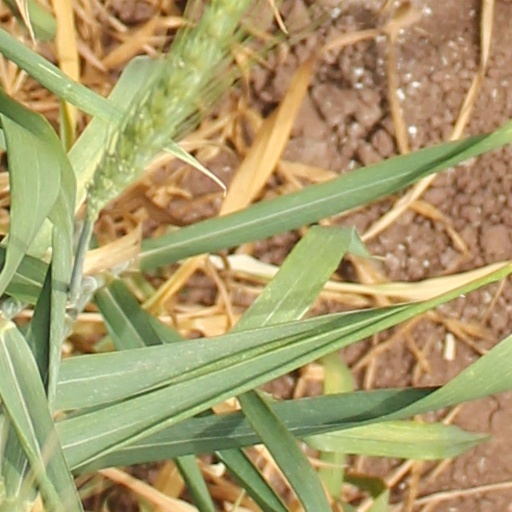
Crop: wheat